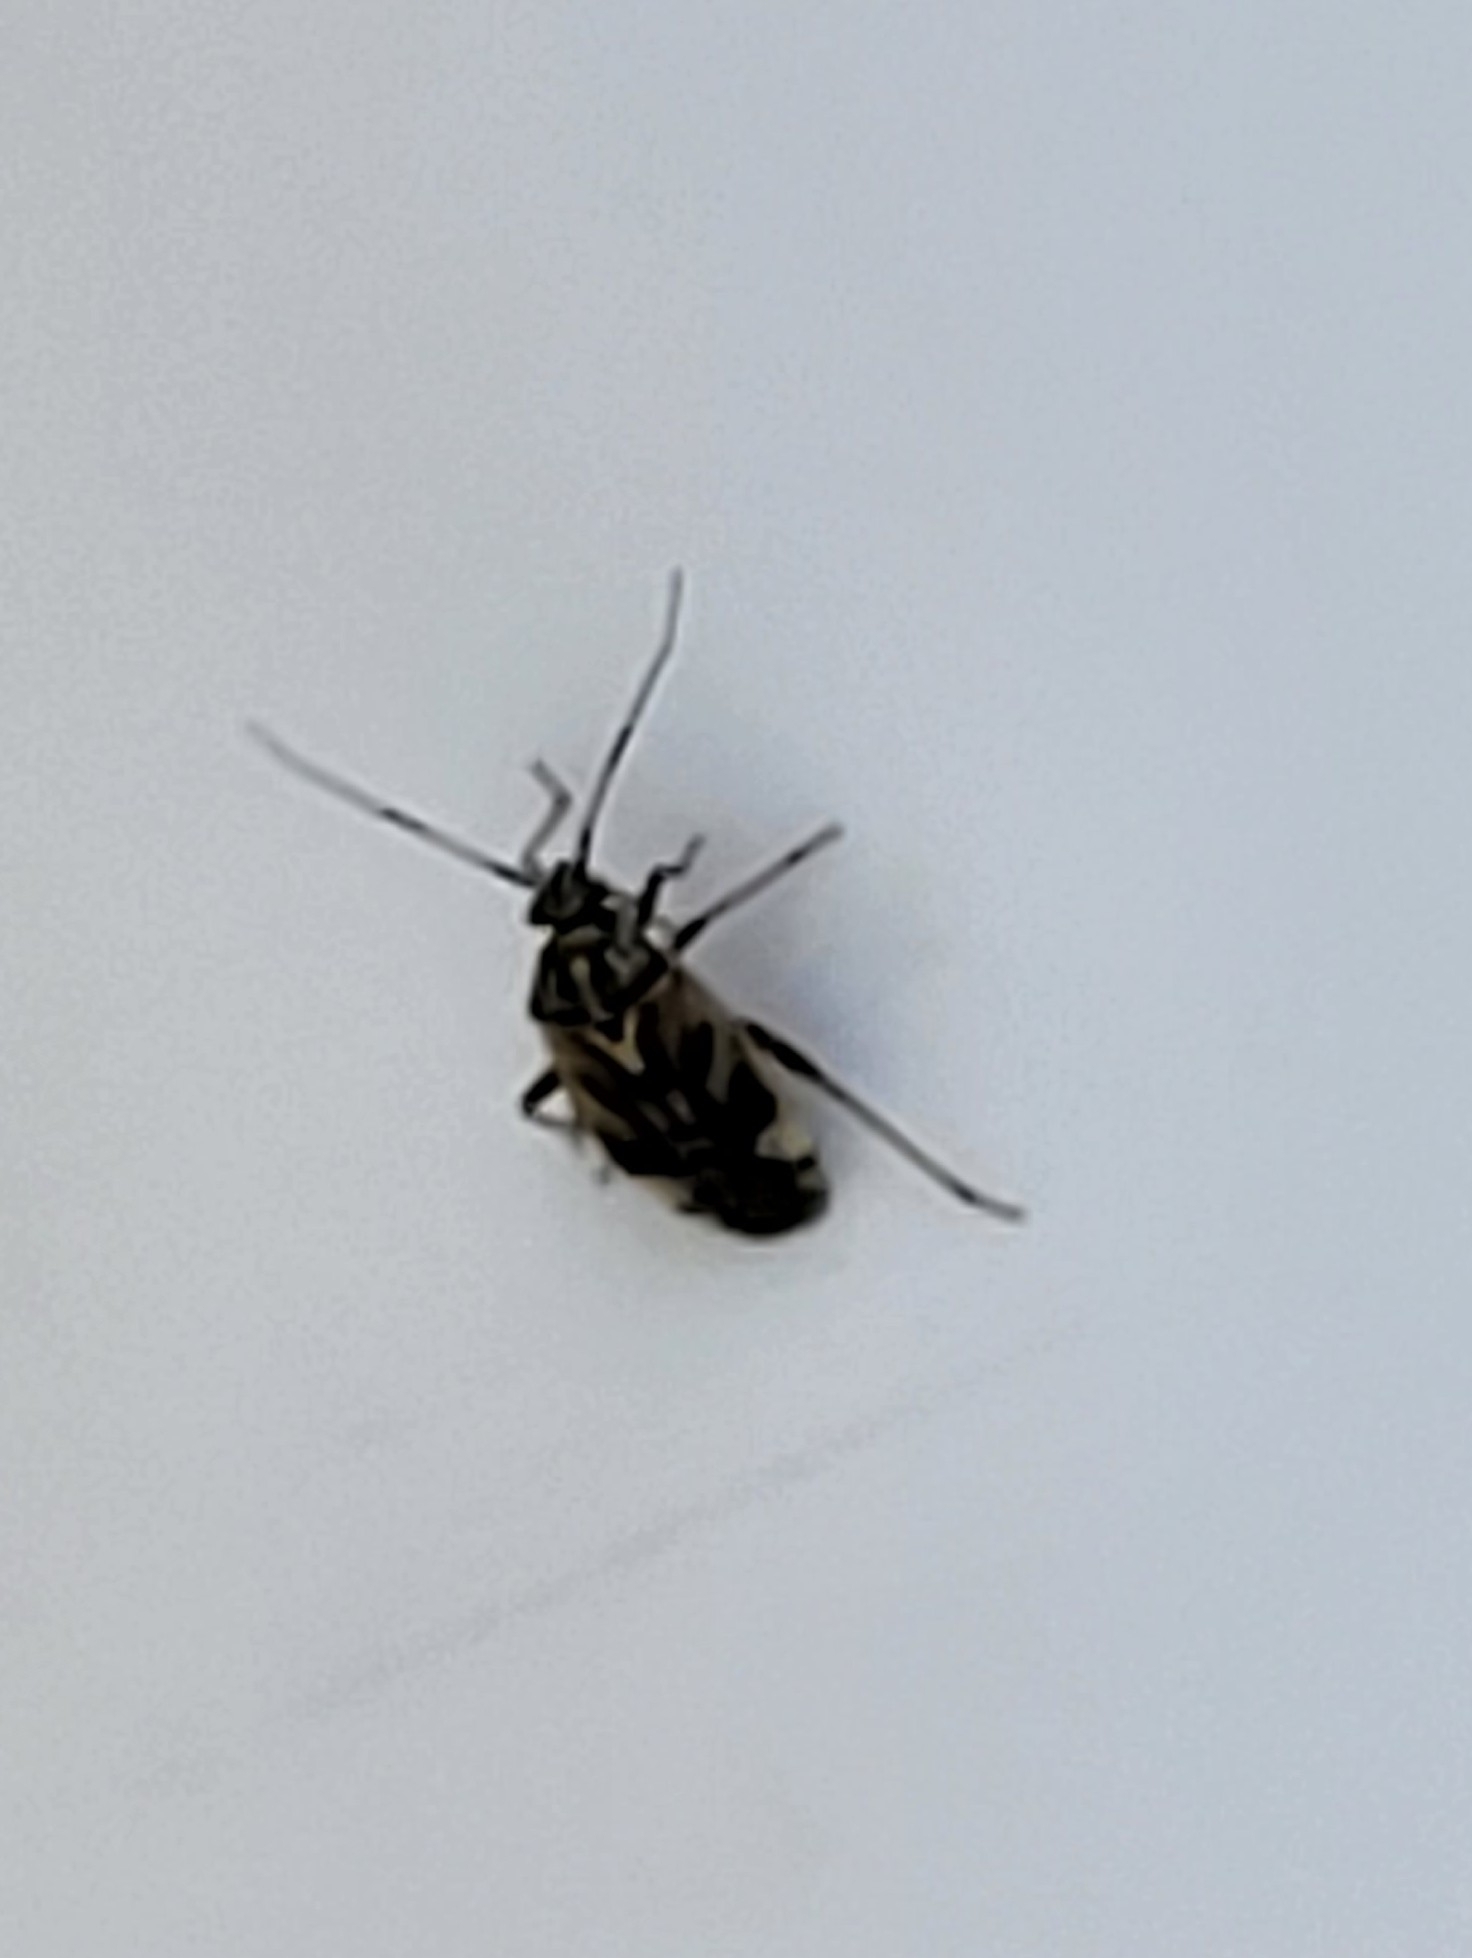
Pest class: lygus_bug